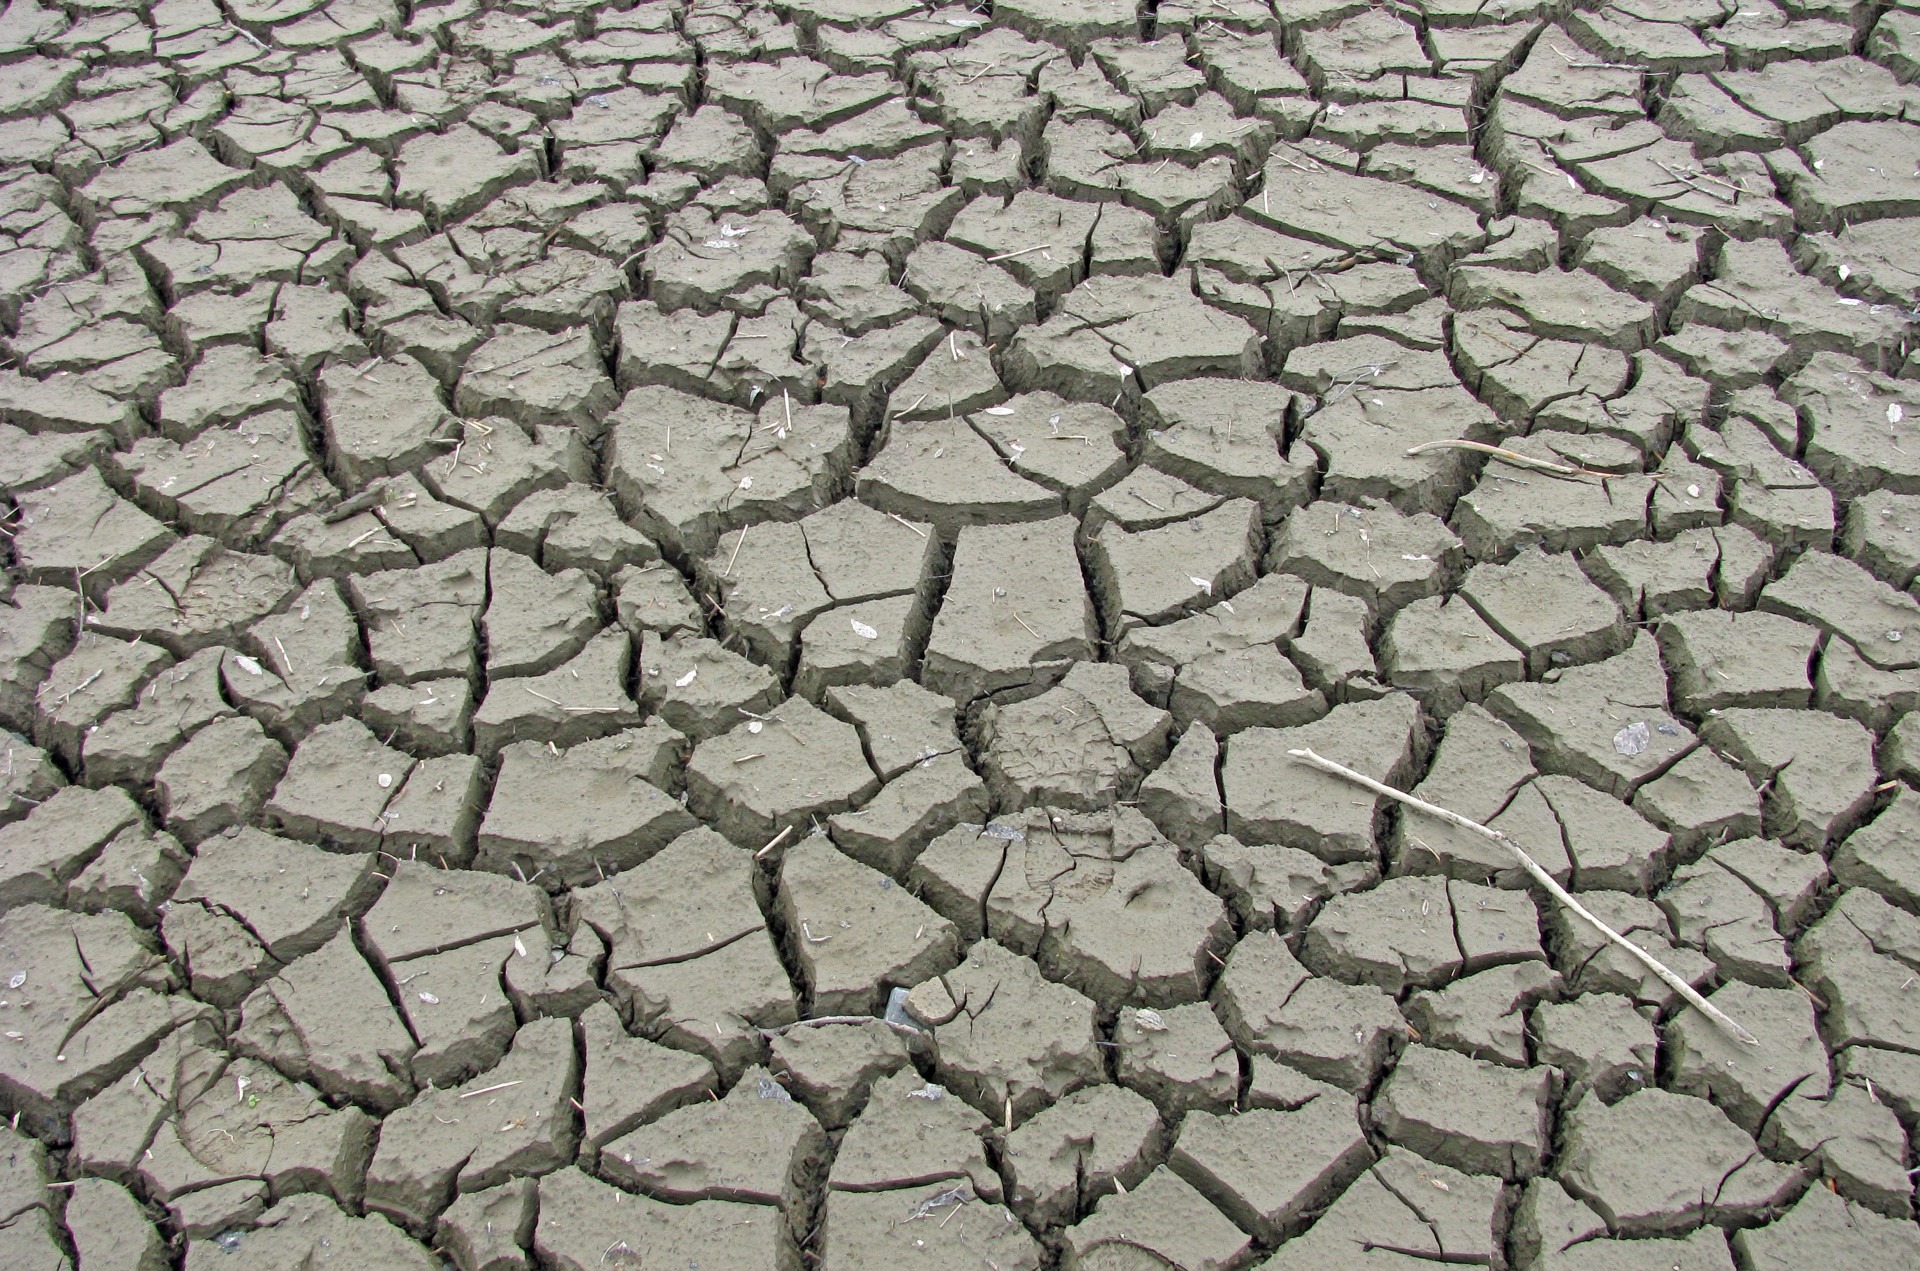
beach, sea, floor, cobblestone, asphalt, fishing, mud, broken, soil, abandoned, old ship, sad, background, disaster, history, event, emotions, drought, flooring, road surface, drained